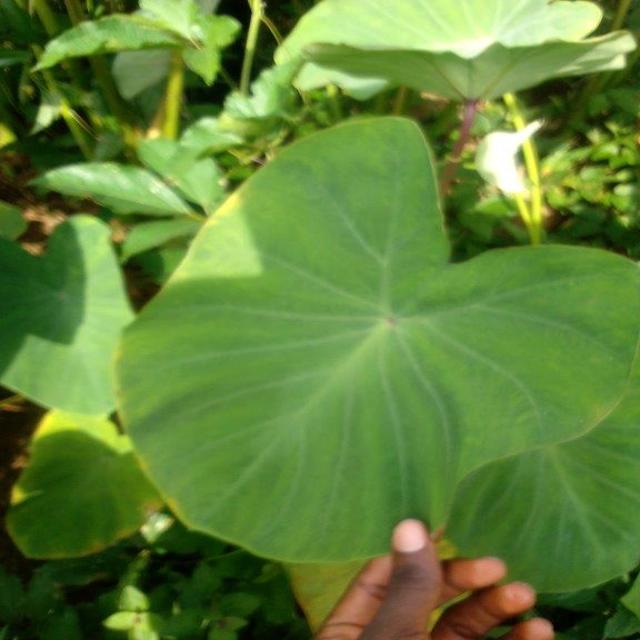
Label: Early_Blight